Sara Evans

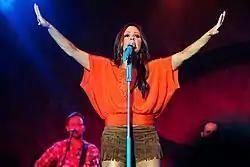
Country music singer Sara Evans, singing into a microphone with her arms outstretched

When the genre shifted back to a traditional country style, Evans followed suit with 2005's "Real Fine Place". Writer Jacquilynne Schlesier found Evans to be a "natural choice to lead the parade" considering the acclaim she received from her debut album. Critic Johnny Loftus also found a traditional element to her 2005 transition, commenting that, ""Real Fine Place" is sure to lure traditional country fans with Evans' rich vocal presence and the album's assertion that the simplest things in life are its truest."